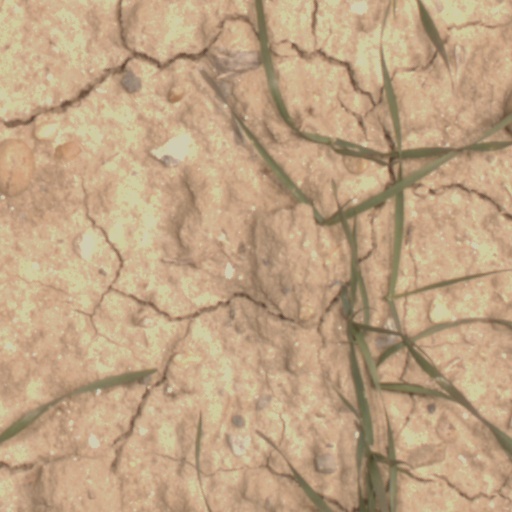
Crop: wheat